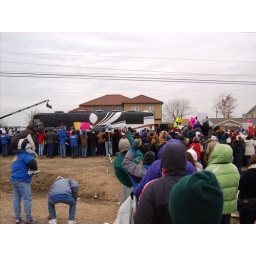
Extreme Makeover: Home Edition bus in front of the completed home